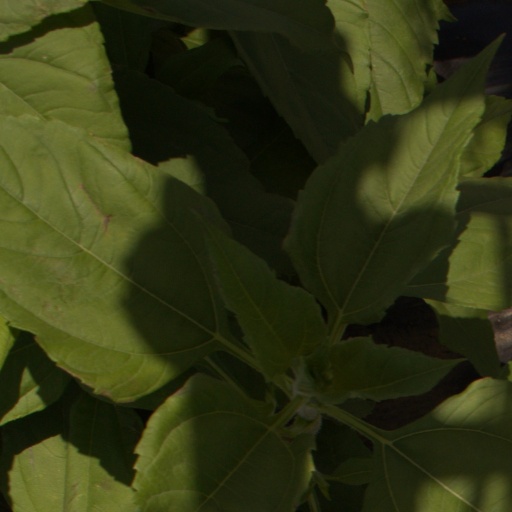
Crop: Jerusalem artichoke